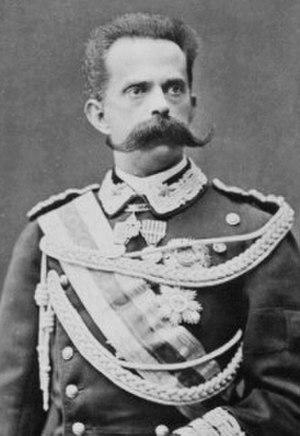
Portrait du roi Umberto I de Savoie.
Le concept de royaume d'Italie renvoie à des réalités historiques différentes.